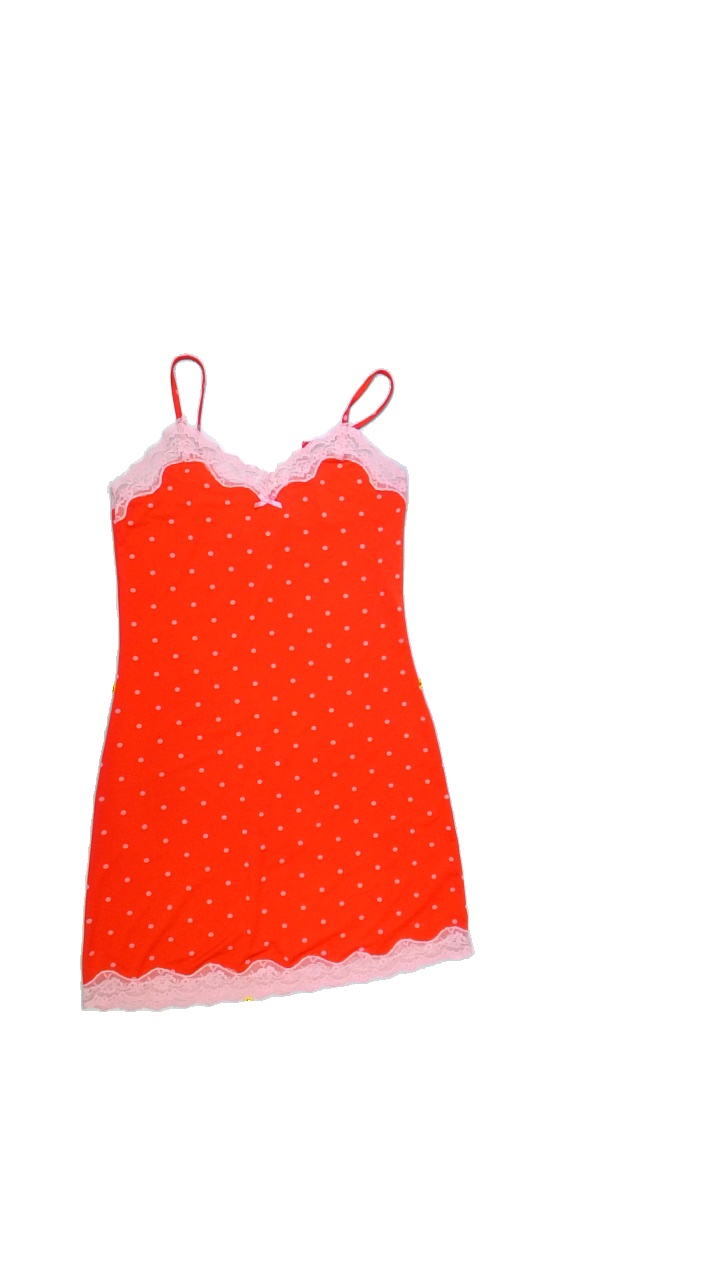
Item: Nightgown (Ladies)
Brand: Holly And Whyte (lindex)
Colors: Pink, Red
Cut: C-collar, Regular
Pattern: Dots
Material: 88%polyester 12%elastane
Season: All
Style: No trend
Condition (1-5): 3
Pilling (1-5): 4
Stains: No
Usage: Export
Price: <50